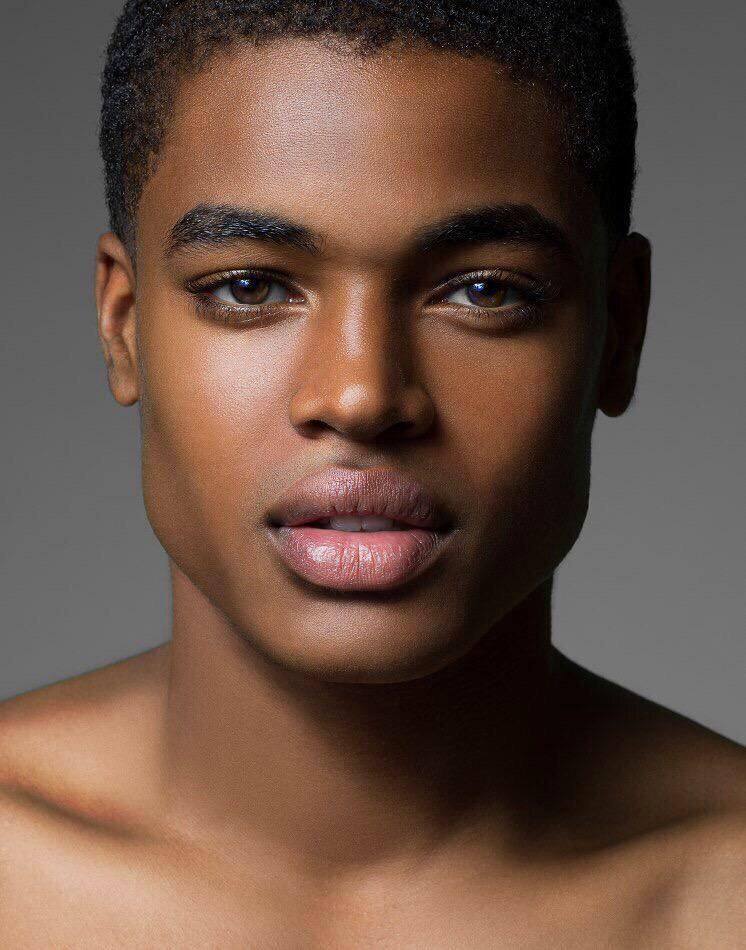
Portrait style: Real Portrait